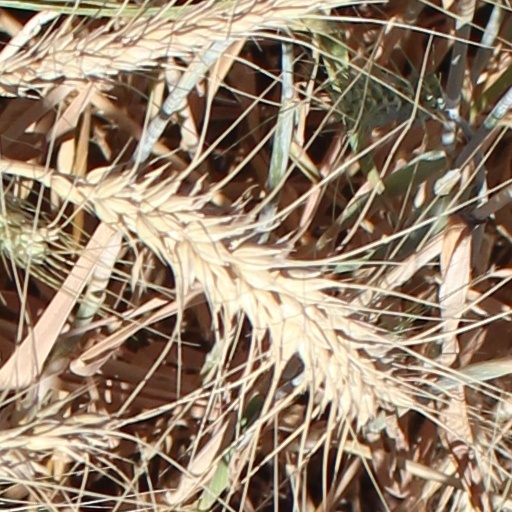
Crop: wheat